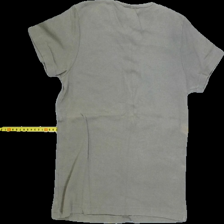
View: back
Type: T-shirt
Category: Ladies
Brand: Gina Tricot
Colors: Green
Material: 100%cotton
Pattern: Plain
Cut: Regular, C-collar
Size: L
Season: All
Trend: No trend
Stains: Yes
Price range: <50
Recommended usage: Export